Elizabeth Carrington Morris

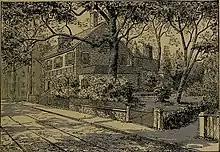
The Morris-Littell House, Main and High Streets, Germantown, family home of Elizabeth Carrington Morris.

Elizabeth Carrington Morris was born in Philadelphia, Pennsylvania on July 7, 1795, to Ann Willing Morris (1767–1853) and Luke Morris (1760–1802). Morris was their fourth child, and had four sisters and one brother. Her life began at the Peckham Estate, in a large home overlooking the Delaware River. Morris’s family were members of the Philadelphia elite with roots in the city’s founding. Due to the family’s Quaker and Episcopalian beliefs, they educated their daughters just as well as their sons. Elizabeth and her sister Margaretta Morris were trained by private tutors, including notable naturalists Thomas Nuttall, Thomas Say, and Charles Alexandre Lesueur who helped shape their respective interests in botany and entomology. Although there are no records of her formal education, she likely also attended an elite girls’ school in Philadelphia. Morris’s sister Margaretta went on to become a highly respected entomologist specializing in agricultural pests including cicadas, wheat flies, and the Colorado Potato Beetle.